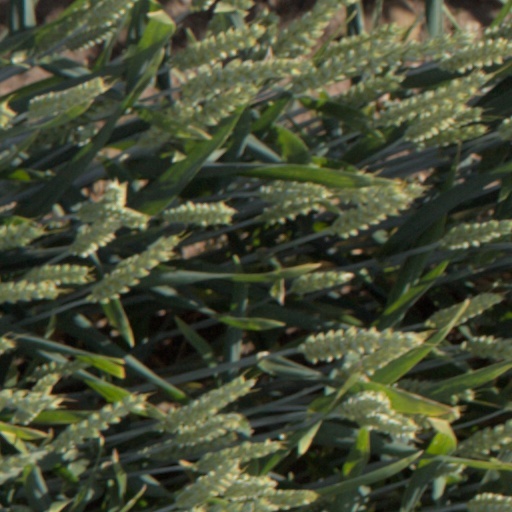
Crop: wheat